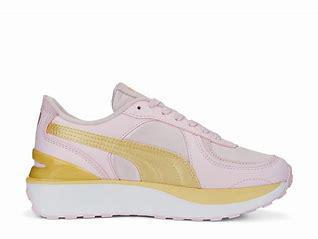
Brand: Puma
Model: Cruise Rider